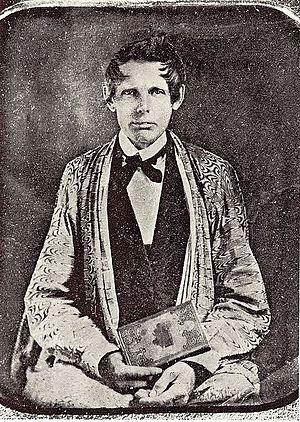
Samuel Austin Worcester est un missionnaire américain chez les Cherokees. À l'aide du syllabaire développé par Sequoyah, il s'attelle à la traduction de la Bible en cherokee et aide Elias Boudinot à publier le Cherokee Phoenix, premier journal amérindien.